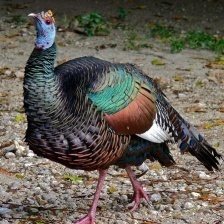
Species: OCELLATED TURKEY
Scientific name: MELEAGRIS OCELLATA